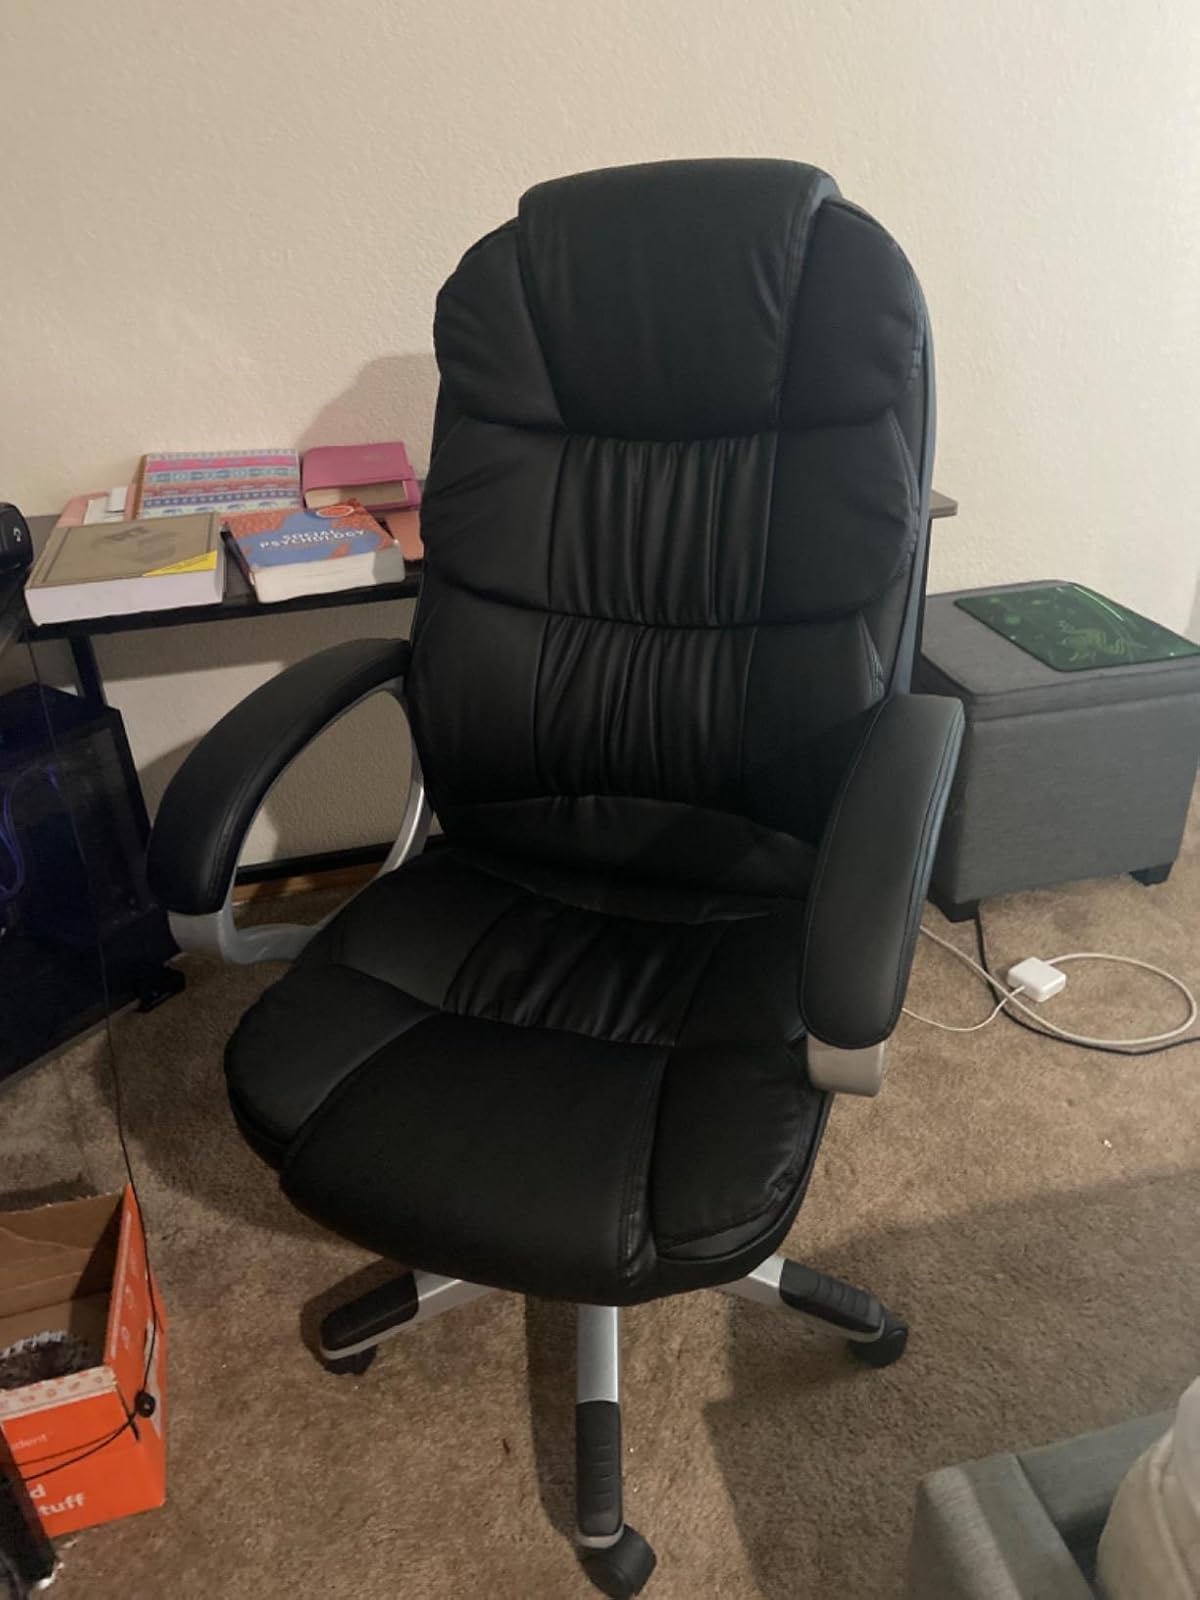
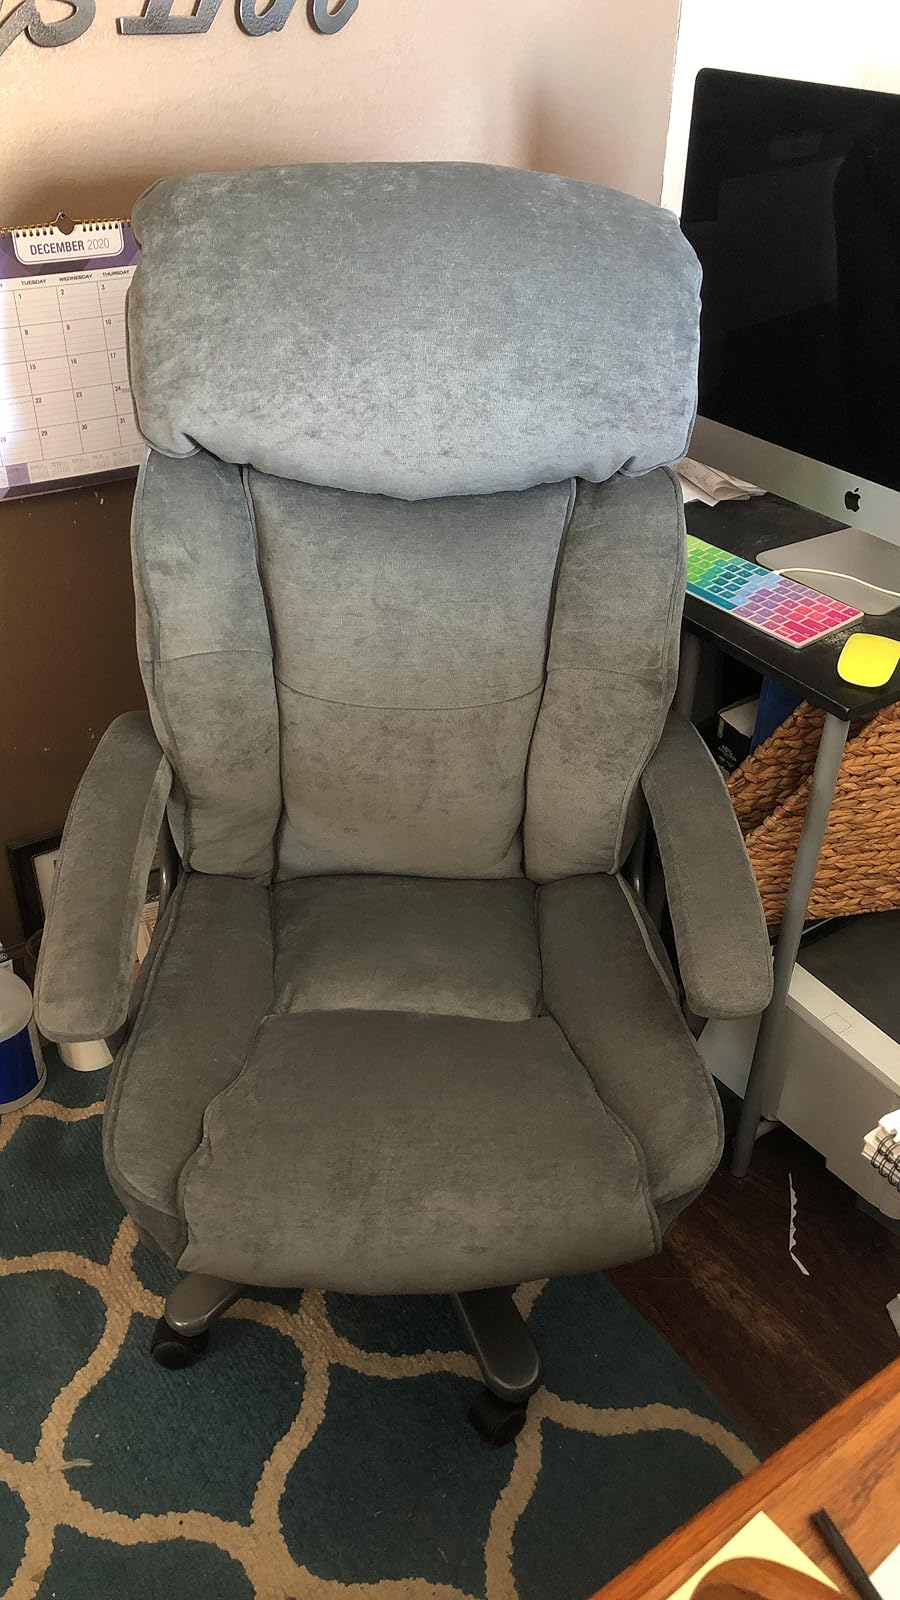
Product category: items_chair
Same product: no